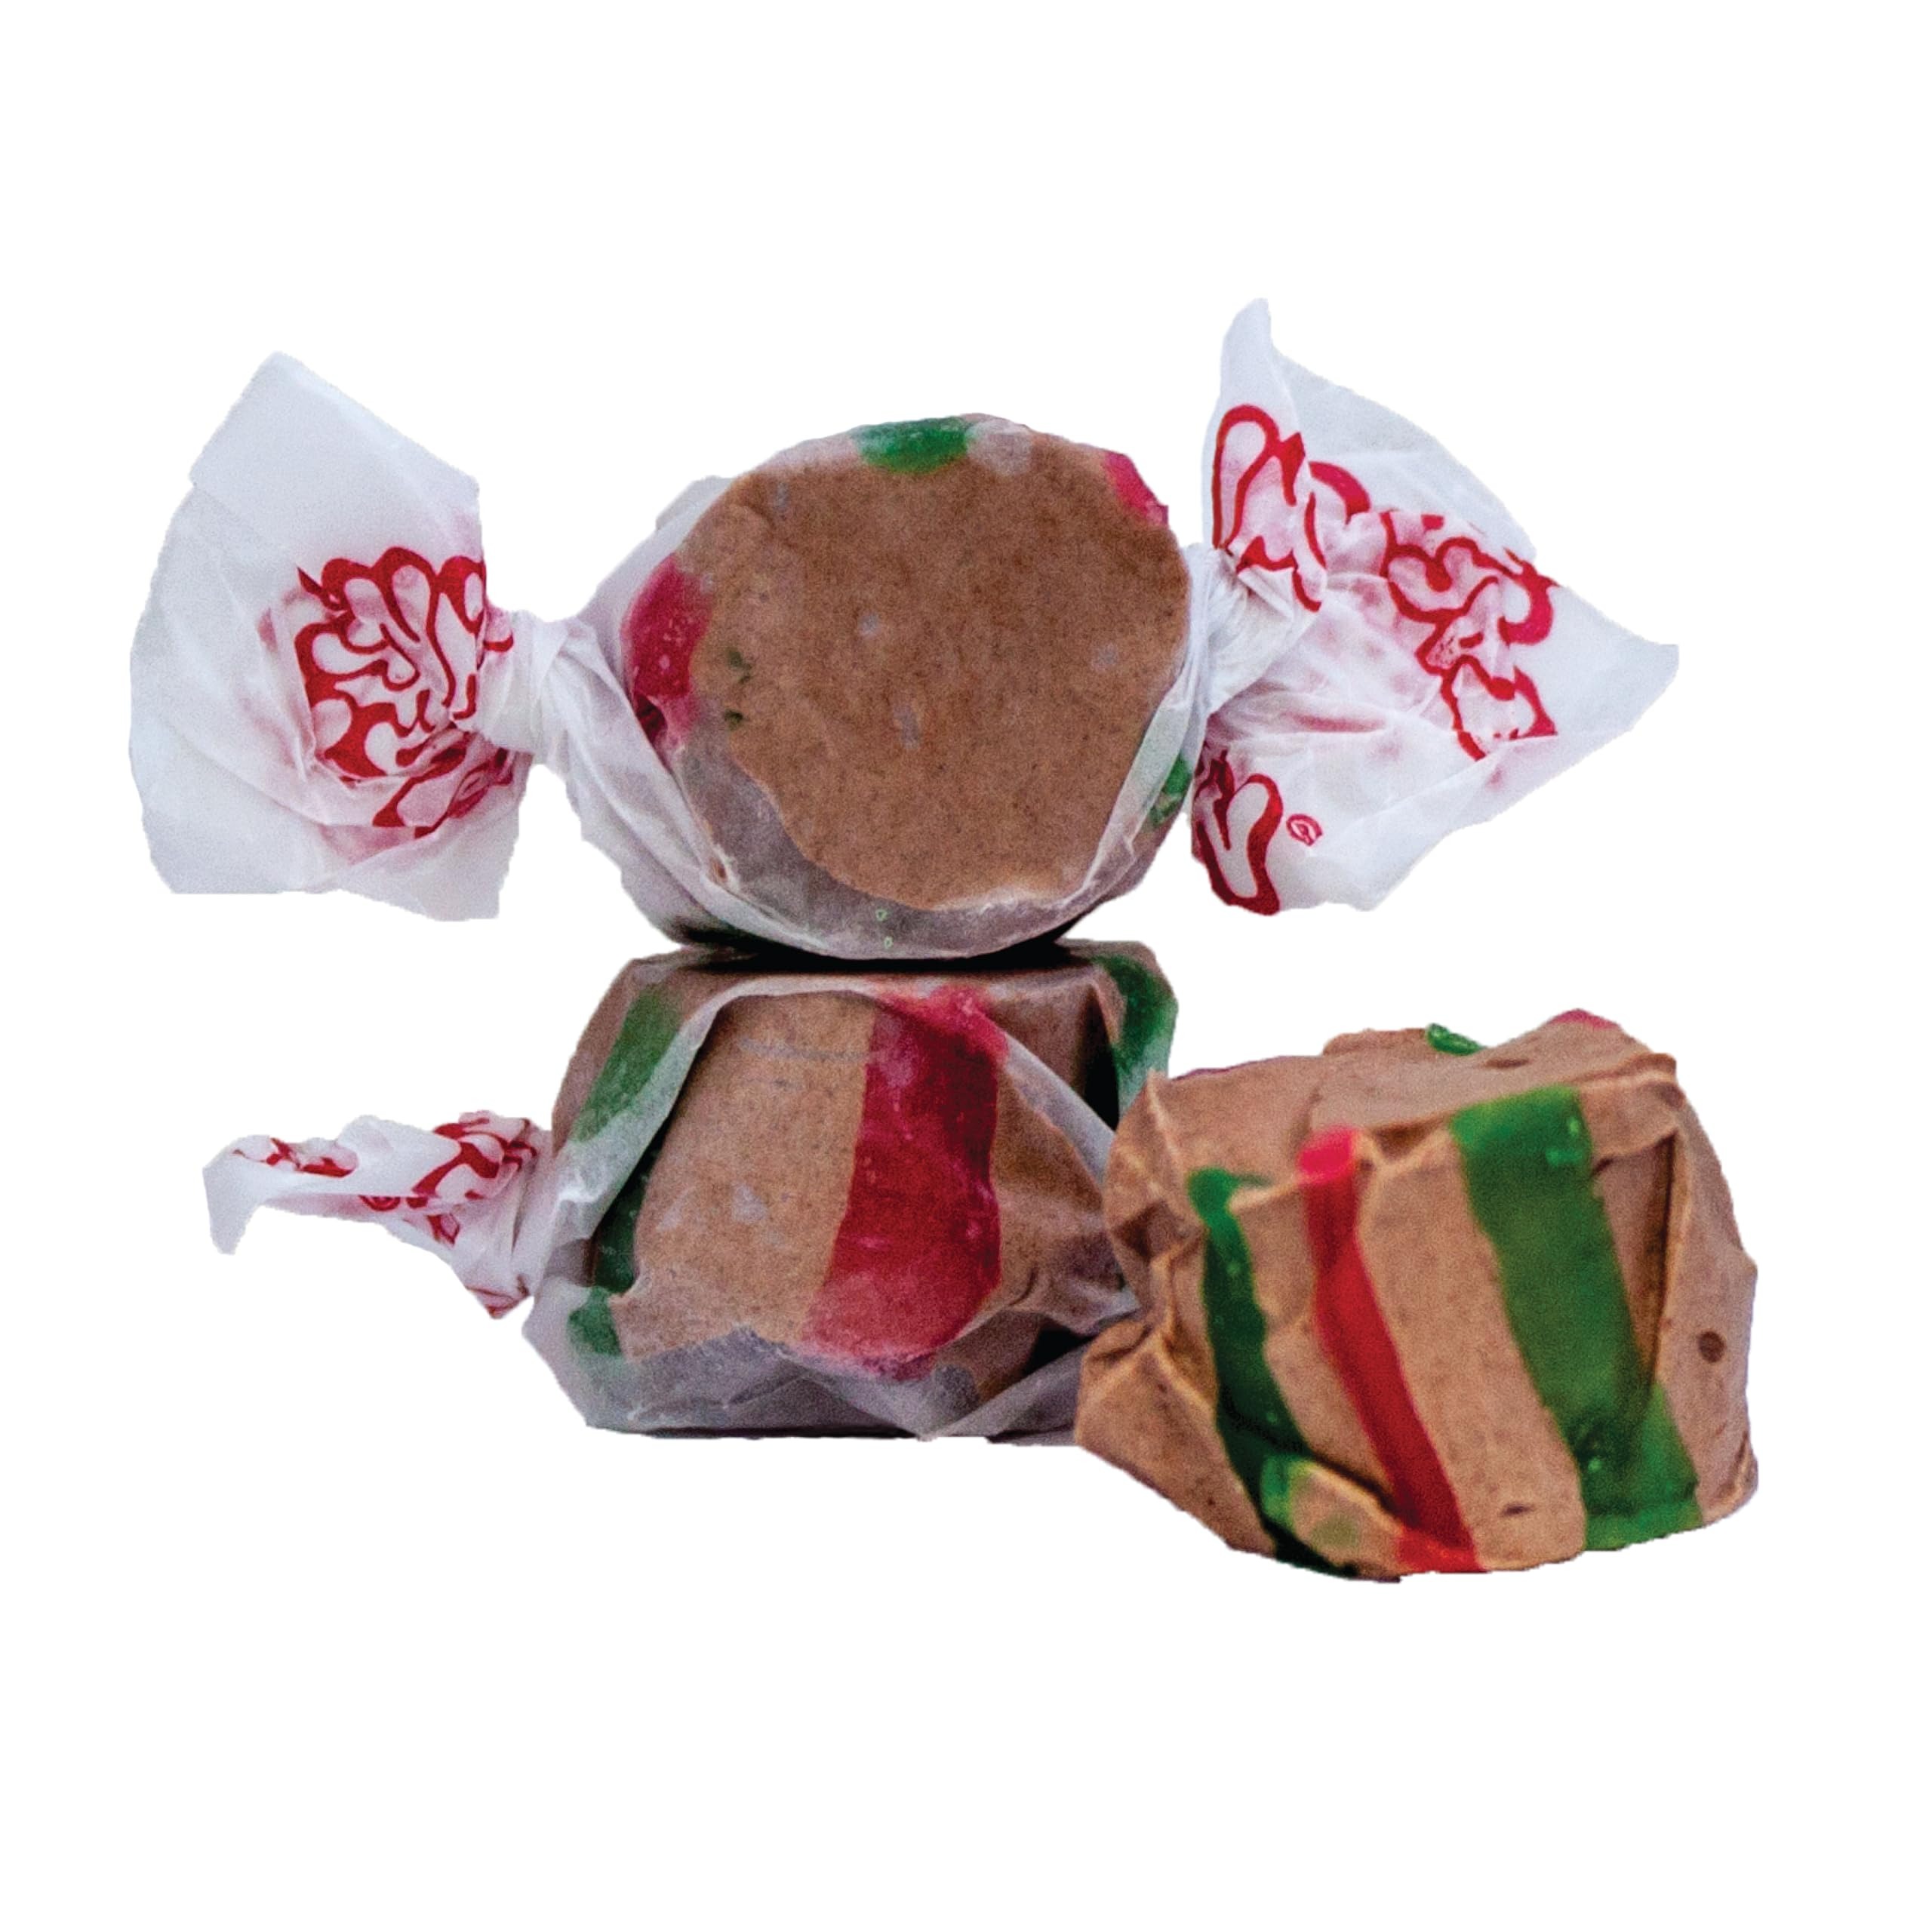
Item Name: Taffy Town Saltwater Taffy, Hot Chocolate, 2.5Lb
Bullet Point 1: UNIQUELY CRAFTED GOURMET TAFFY: For over 100 years, Taffy Town has been manufacturing gourmet Salt Water Taffy. It is a delicious whipped taffy that melts in your mouth with a wide variety of true to life, unique, and amazing flavors. We make it even better through our 24-hour conditioning and whipping processes to produce its perfect texture.
Bullet Point 2: ALLERGEN FREE: Everyone can try our delicious taffy treats. Our taffy is Made in the USA in a batch process, using the best ingredients and flavors we can find. Our factory is free of tree nuts, peanuts, and gluten. Kosher certified and we have both regular and sugar free options.
Bullet Point 3: FLUFFY & CREAMY TEXTURE: All our products contain egg whites and milk for a creamy, melt-in-your-mouth taste and texture that is without comparison!
Bullet Point 4: PERFECT FOR ANY OCCASIONS: It’s a colorful product with individual wrapping to make it easy to use in candy buffets, holiday treats, summer snacks, party goody bags, and more. It is a fun medium to use for creative decoration projects and crafts for both children and adults!
Bullet Point 5: 80+ TRUE TO LIFE FLAVORS: Whether you like the classics or want to try a new flavor combination, look no further than Taffy Town!
Value: 40.0
Unit: Ounce

Price: 15.9